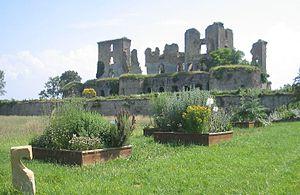
Lagarde (Ariège, Midi-Pyrénées, France)
L’Ariège est un département français de la région Occitanie, nommé d'après la rivière homonyme. L’Insee et la Poste lui attribuent le code 09. Sa préfecture est Foix.
Le château de Lagarde est situé sur la commune française de Lagarde, en Ariège, près de Mirepoix. Construit à partir du XIᵉ siècle, le roi d'Aragon Ramire Iᵉʳ de Navarre en fait d'abord en une tour de garde au nord de son royaume puis la famille Lévis seigneurs de l'Ile-de-France, vainqueurs de la croisade des Albigeois, édifie un château au XIVᵉ siècle sur une colline dominant la vallée de l’Hers-Vif. Il fut l'objet au cours des siècles de nombreux remaniements : d'abord sur une fonction défensive jusqu'au milieu du XVIᵉ siècle, il sera transformé au cours du XVIIᵉ siècle en un splendide palais d'agrément.